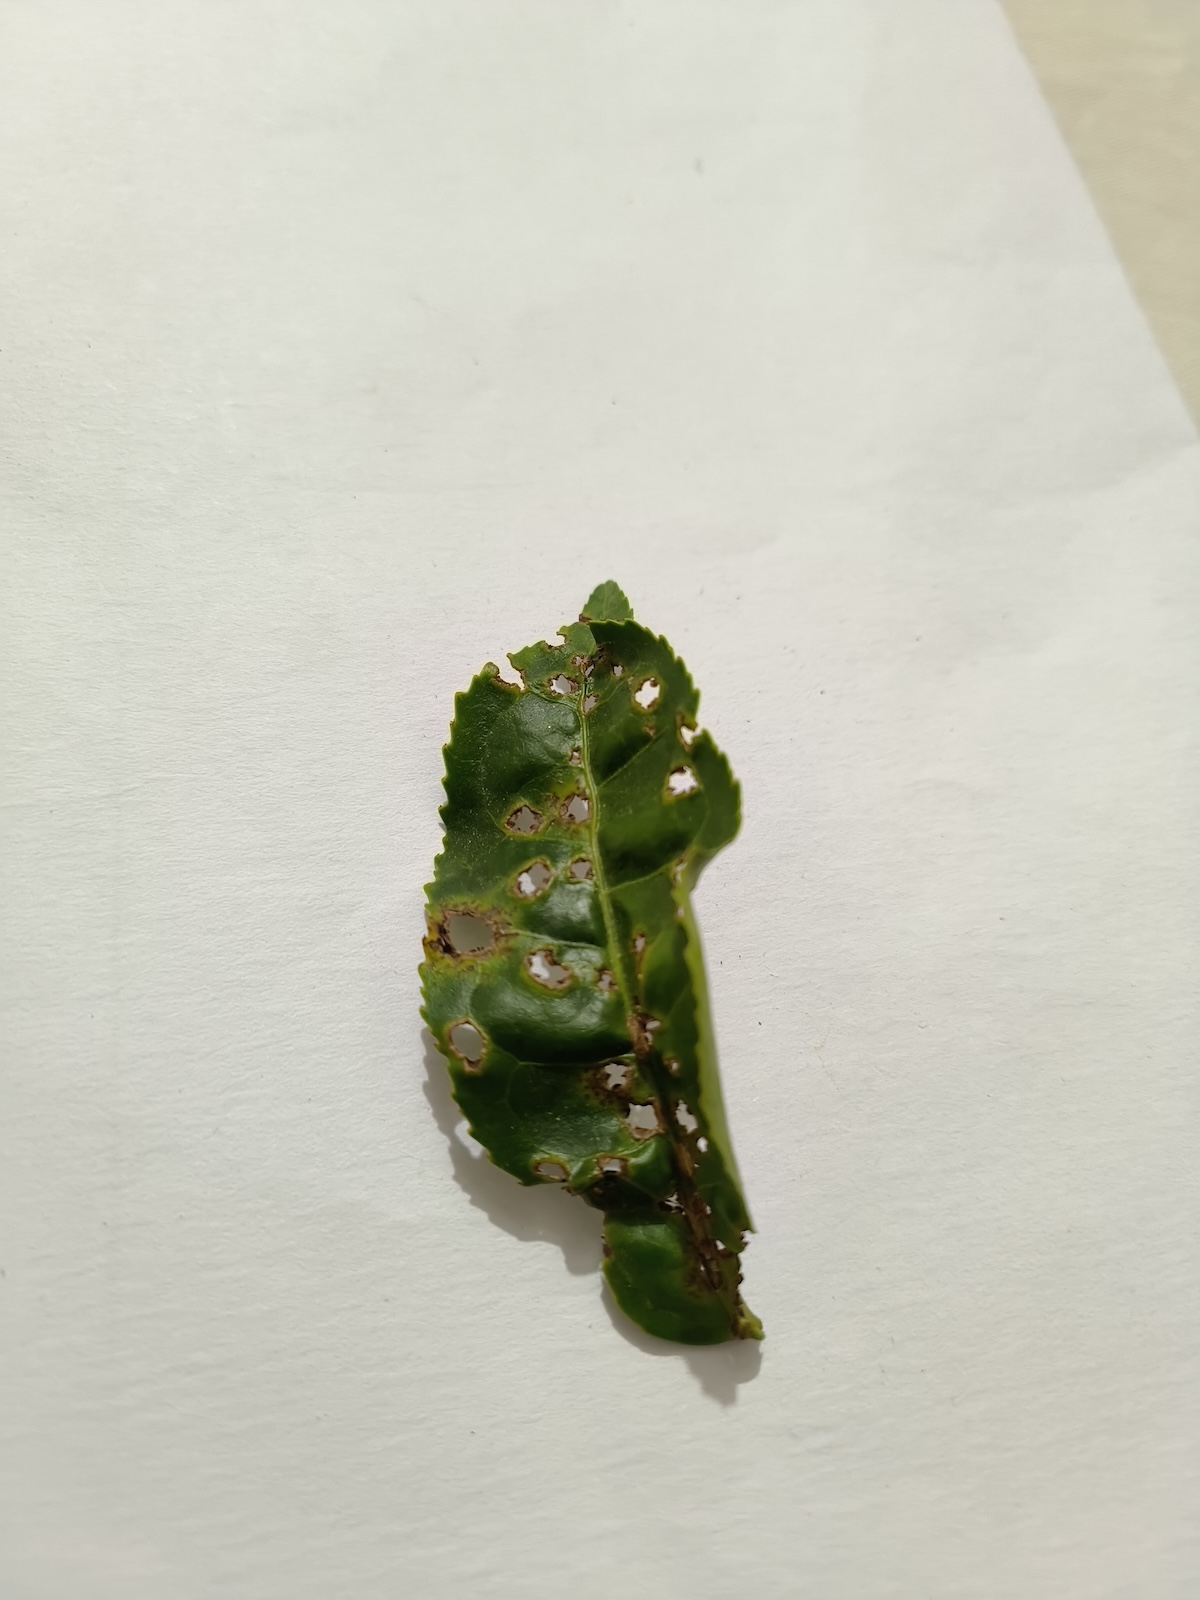
Label: Green mirid bug